Marie Suize

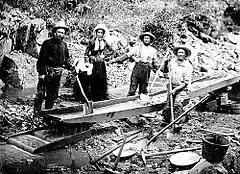
1850 Woman and Men in California Gold Rush. Suize was a gold miner who was arrested three times for wearing pants.

She did not go unnoticed; the few women found at mining sites were usually there as helpers, laundresses, or cooks. Suize caused quite a stir; a woman as head of a mining concession was already an exceptional case, but one day she appeared in trousers, solid miners' pants, because she was tired of wearing petticoats while digging in the middle of damp gravel.